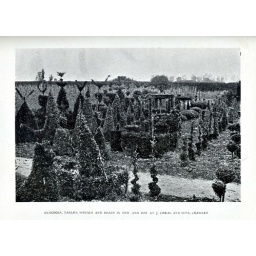
Peacocks, spirals, tables and boats in Yew and Box